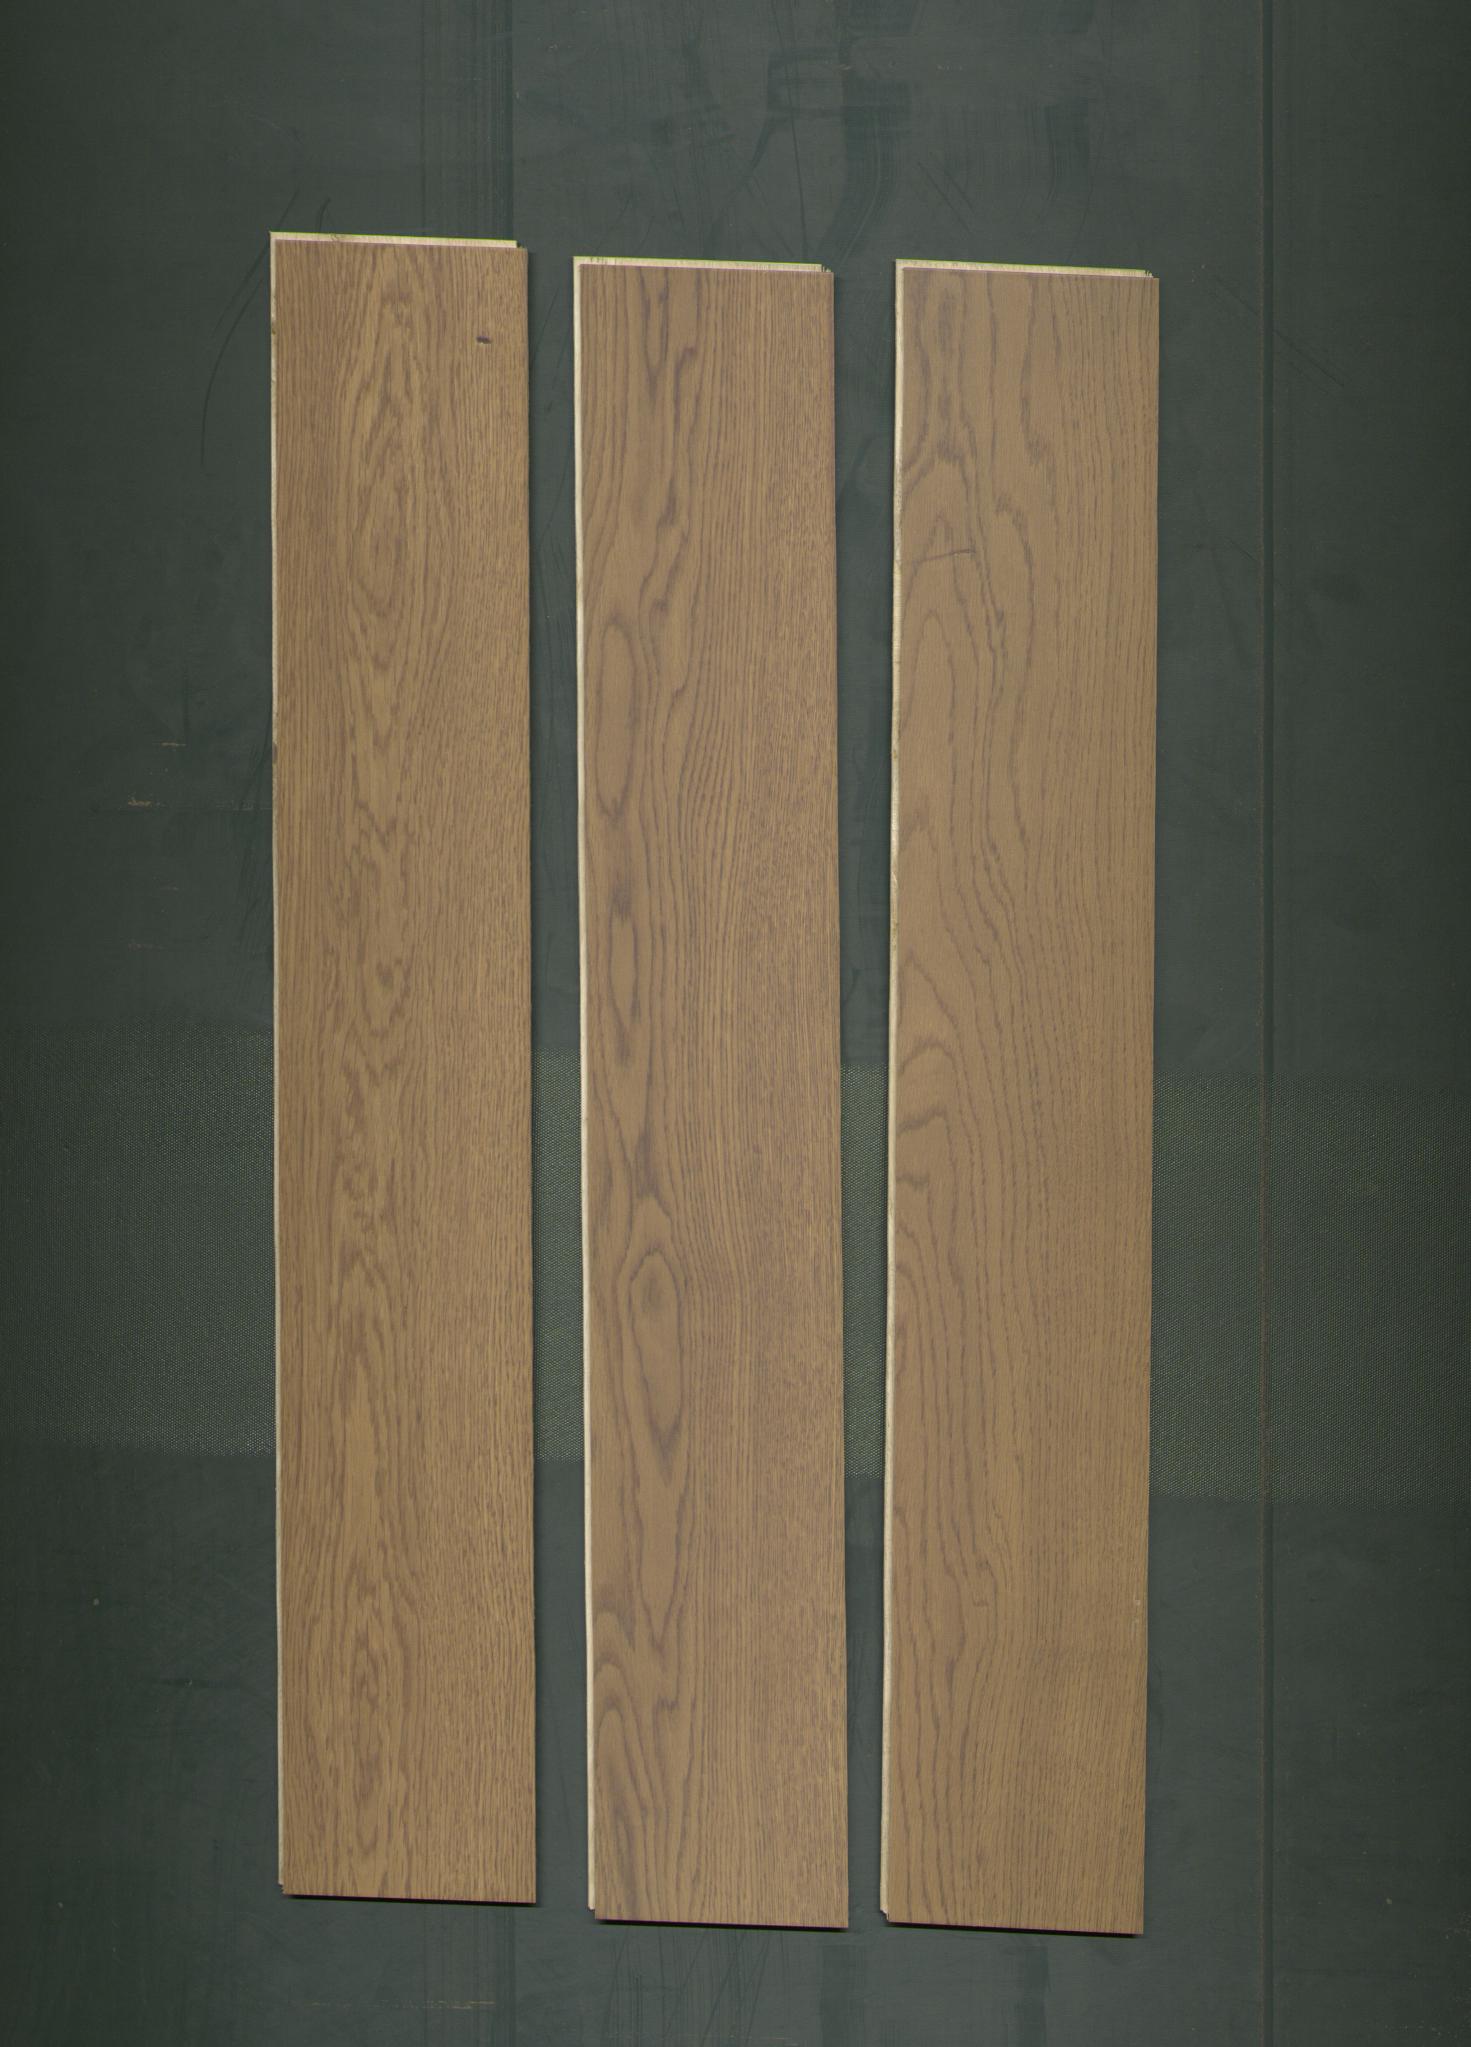
Label: mixers